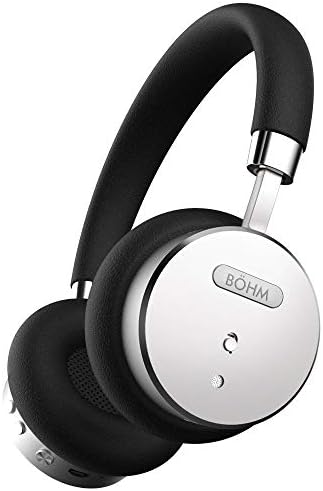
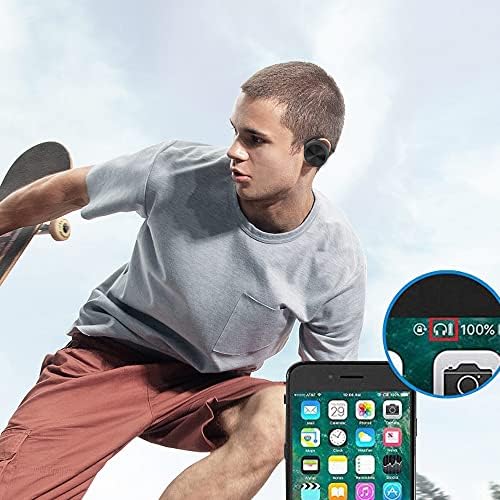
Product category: headphones
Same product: no